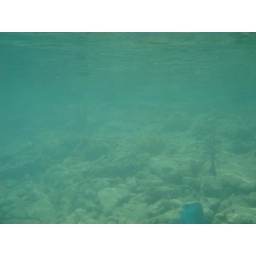
Matt chased this parrot fish around for a while.